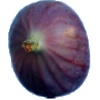
Label: fig